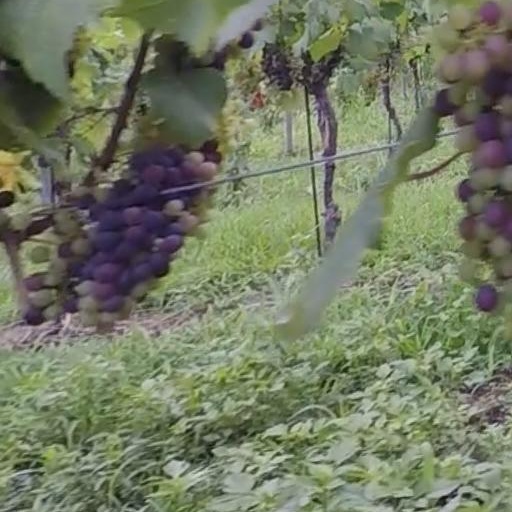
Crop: grape